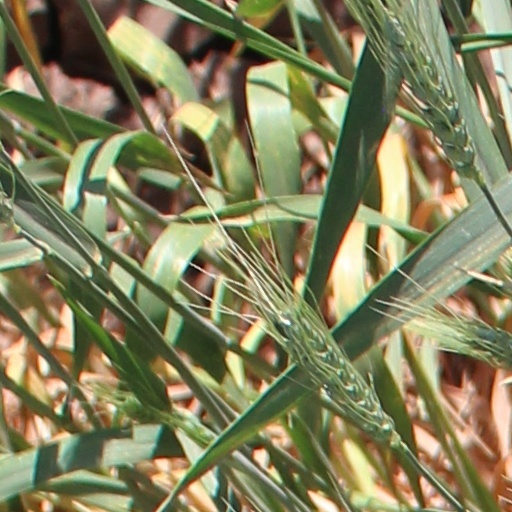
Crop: wheat